Blood Brothers (1975 film)

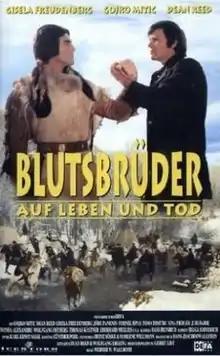

Blood Brothers is a 1975 East German Western film directed by Werner W. Wallroth and starring Dean Reed, Gojko Mitic, and Gisela Freudenberg.